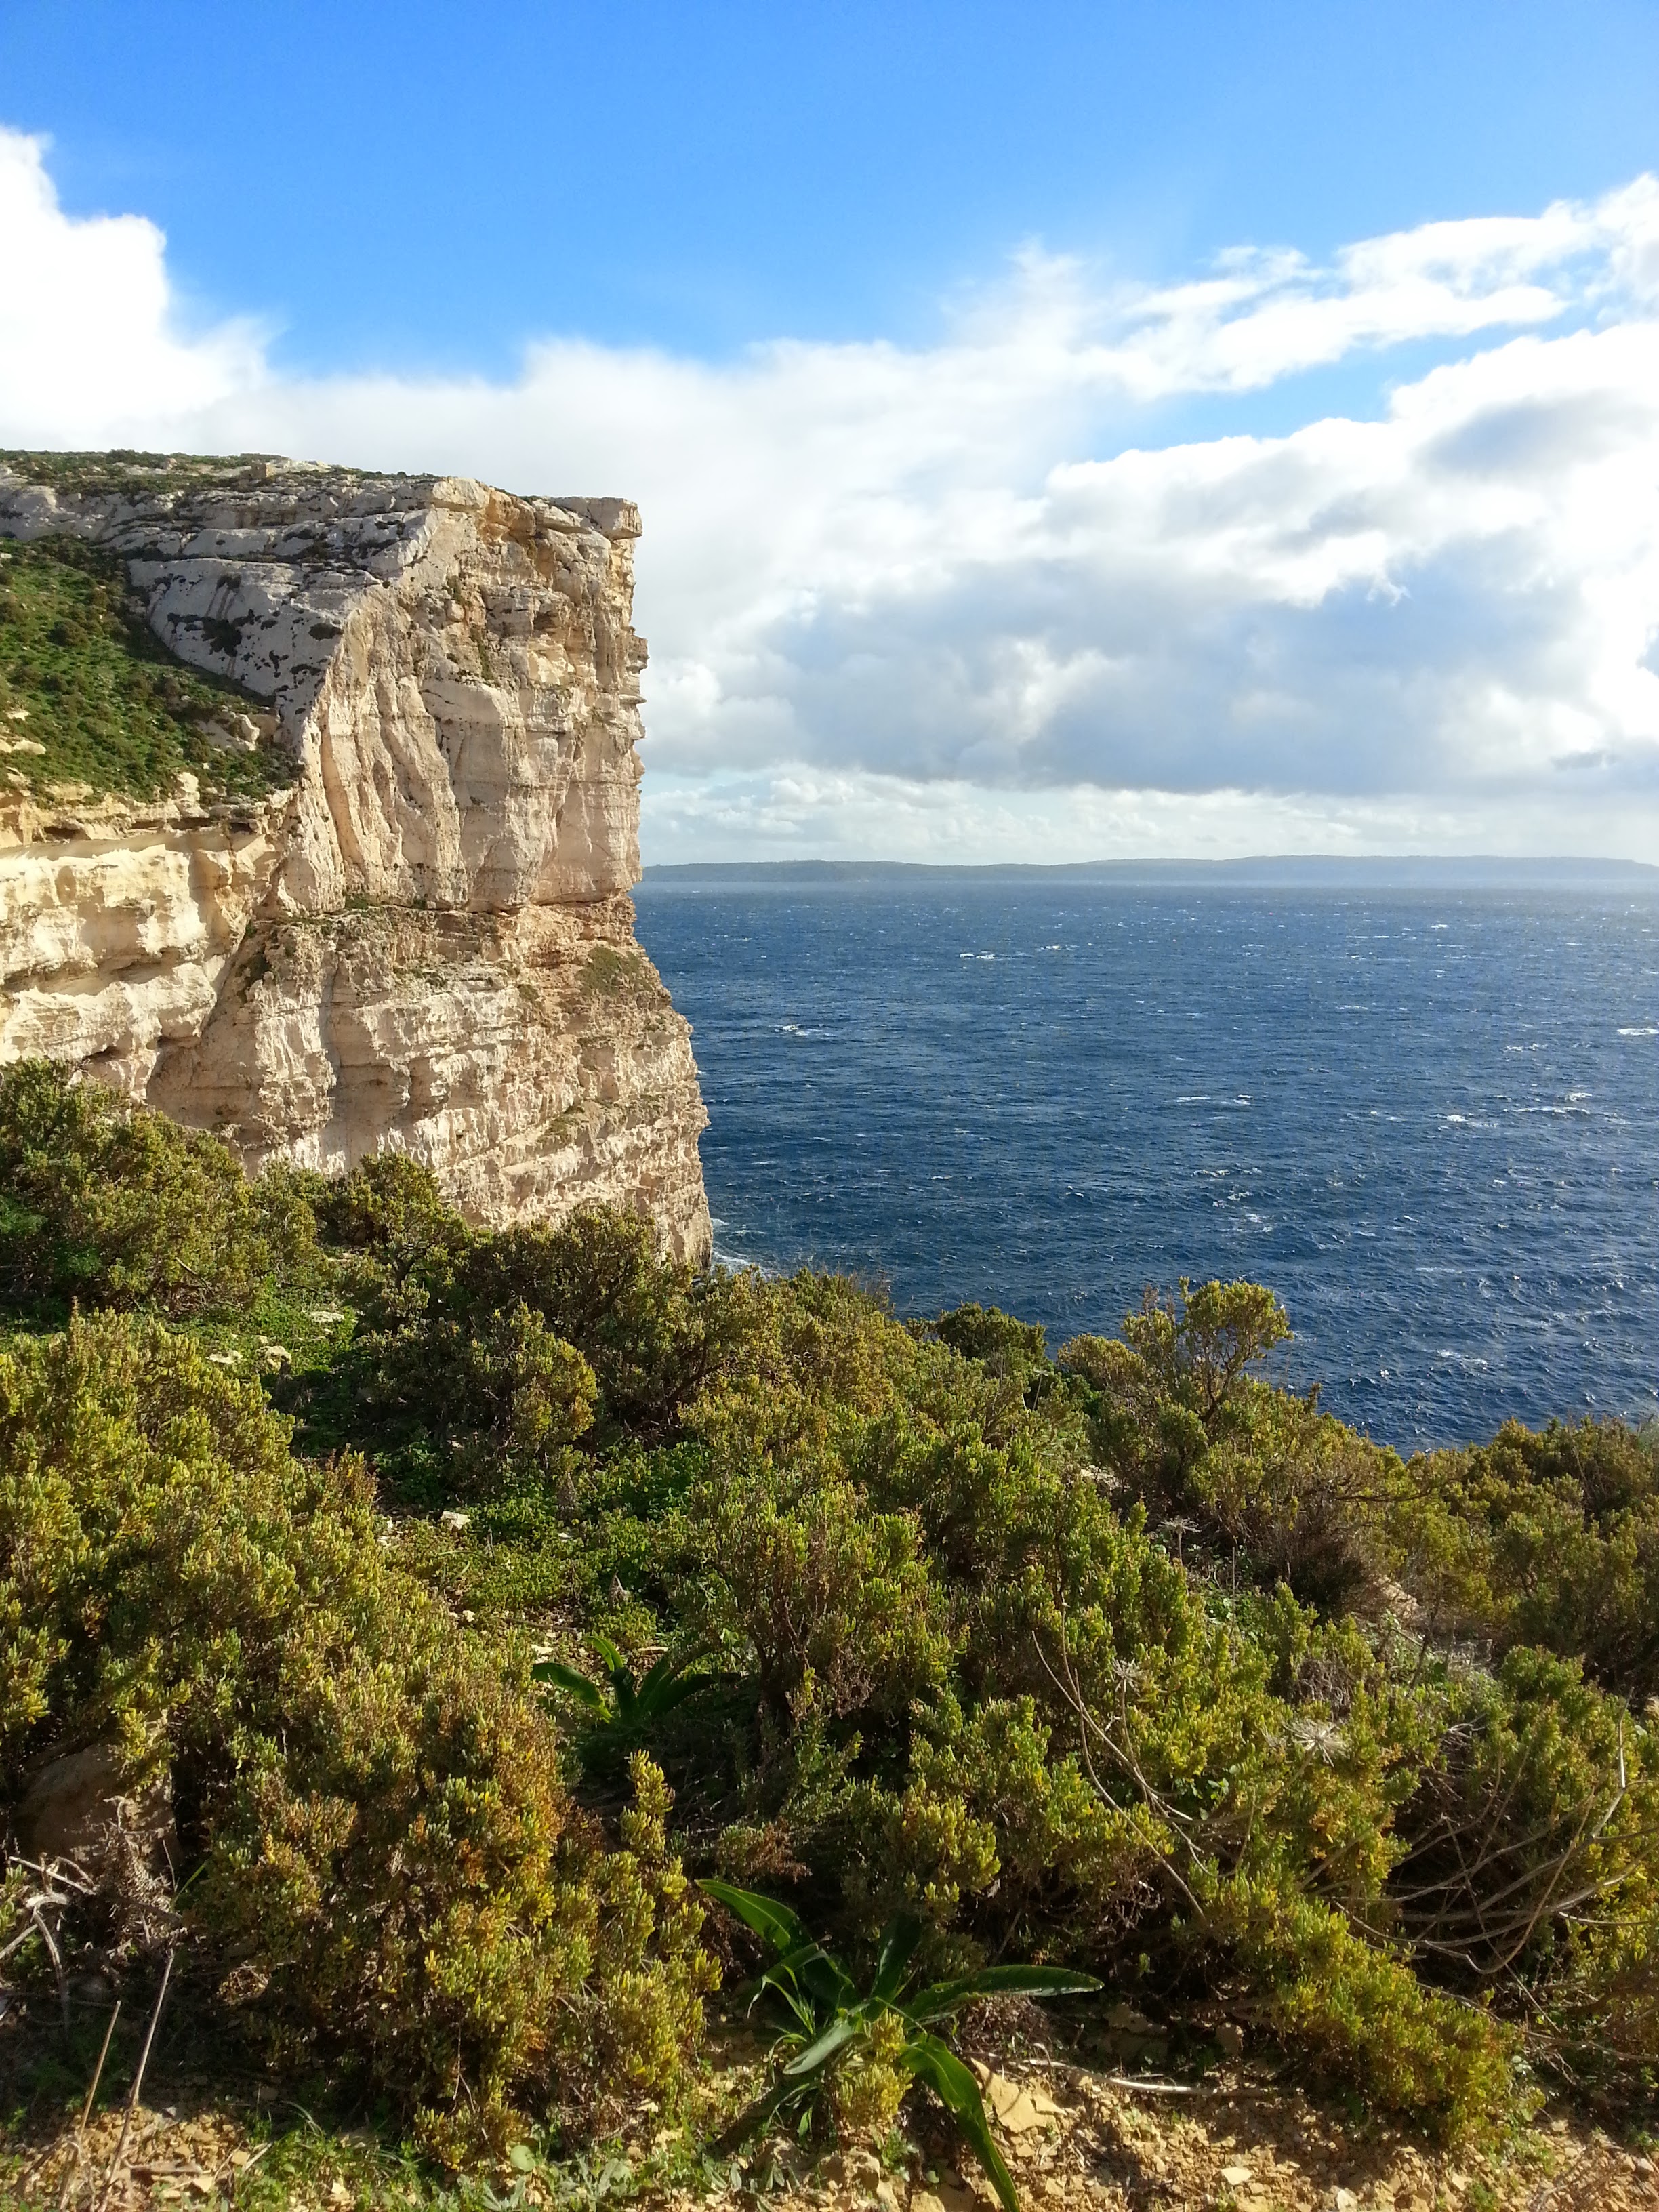
malta, gozo, Xlendi, sea, cliff, vegetation, coastal and oceanic landforms, cloud, plant community, natural landscape, outcrop, terrain, bedrock, nature reserve, rock, formation, klippe, geology, wilderness, cumulus, escarpment, fault, shrubland, batholith, erosion, chaparral, headland, promontory, sill, meteorological phenomenon, plateau, tropics, intrusion, national park, Granite dome